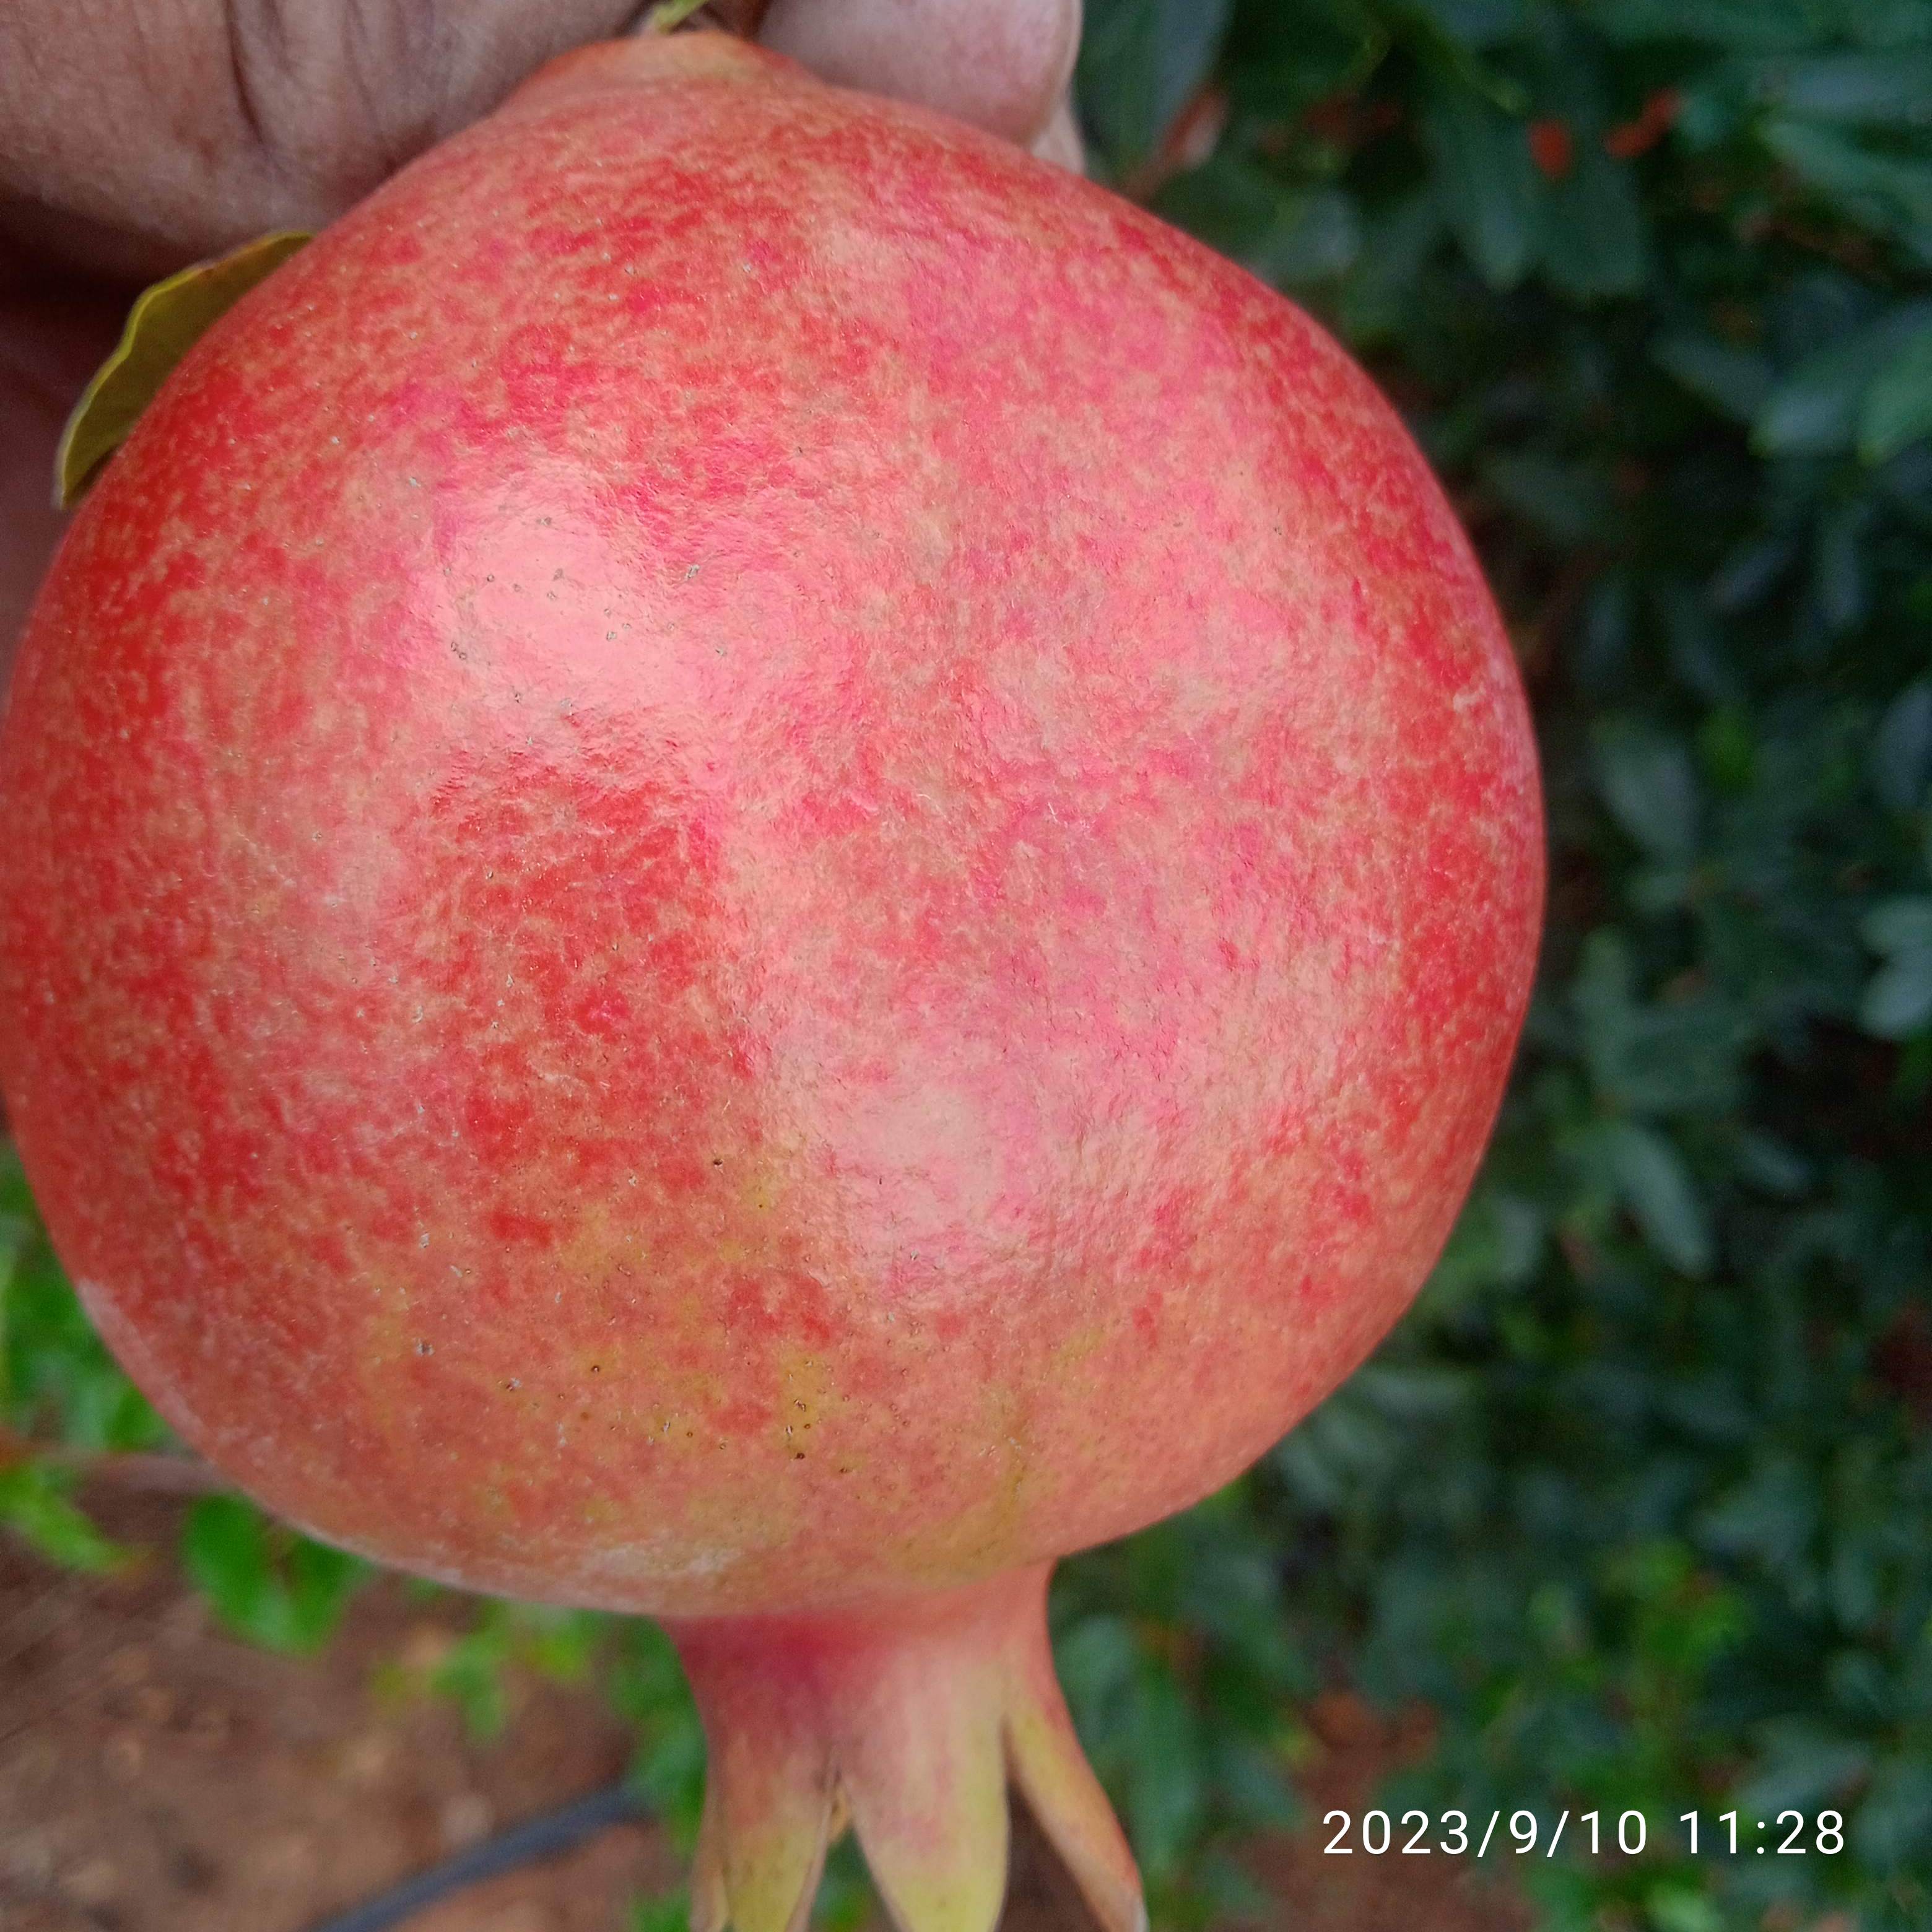
Label: Healthy